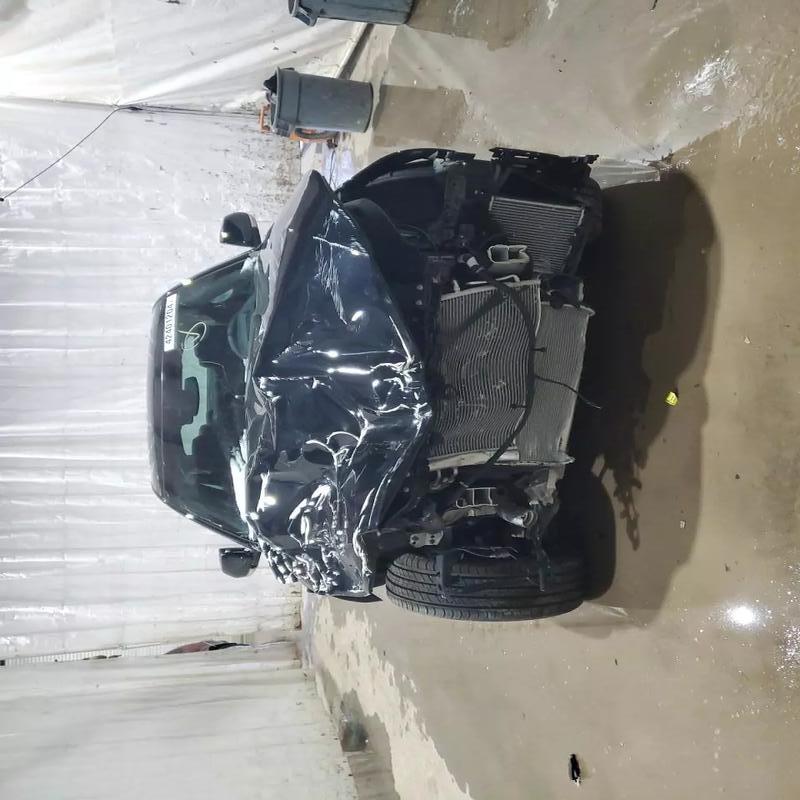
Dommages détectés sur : plaque d'immatriculation avant, pare-choc avant, feu avant droit, feu avant gauche, capot, aile avant droite, aile avant gauche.
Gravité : majeur